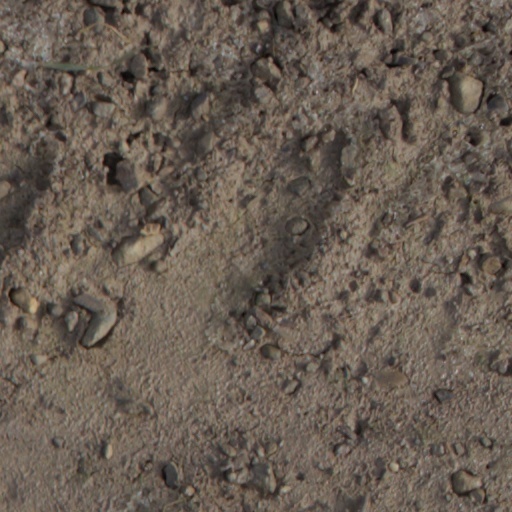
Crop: wheat